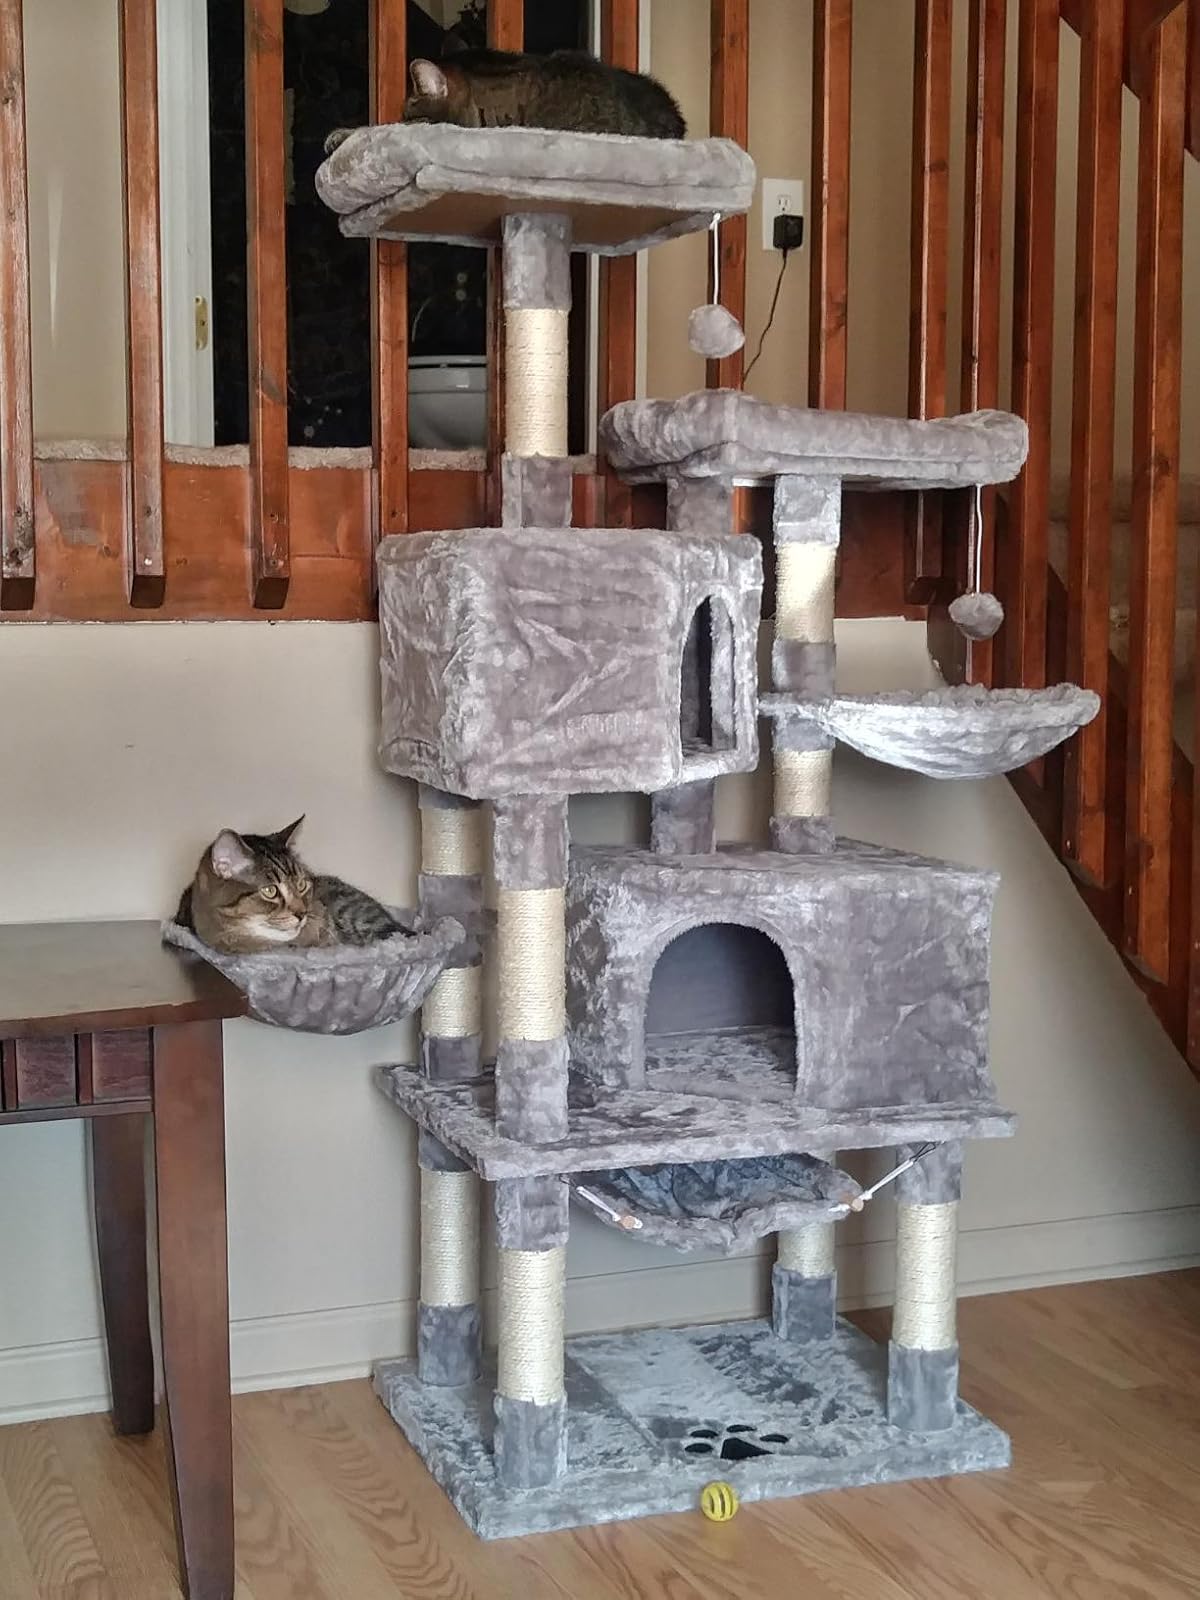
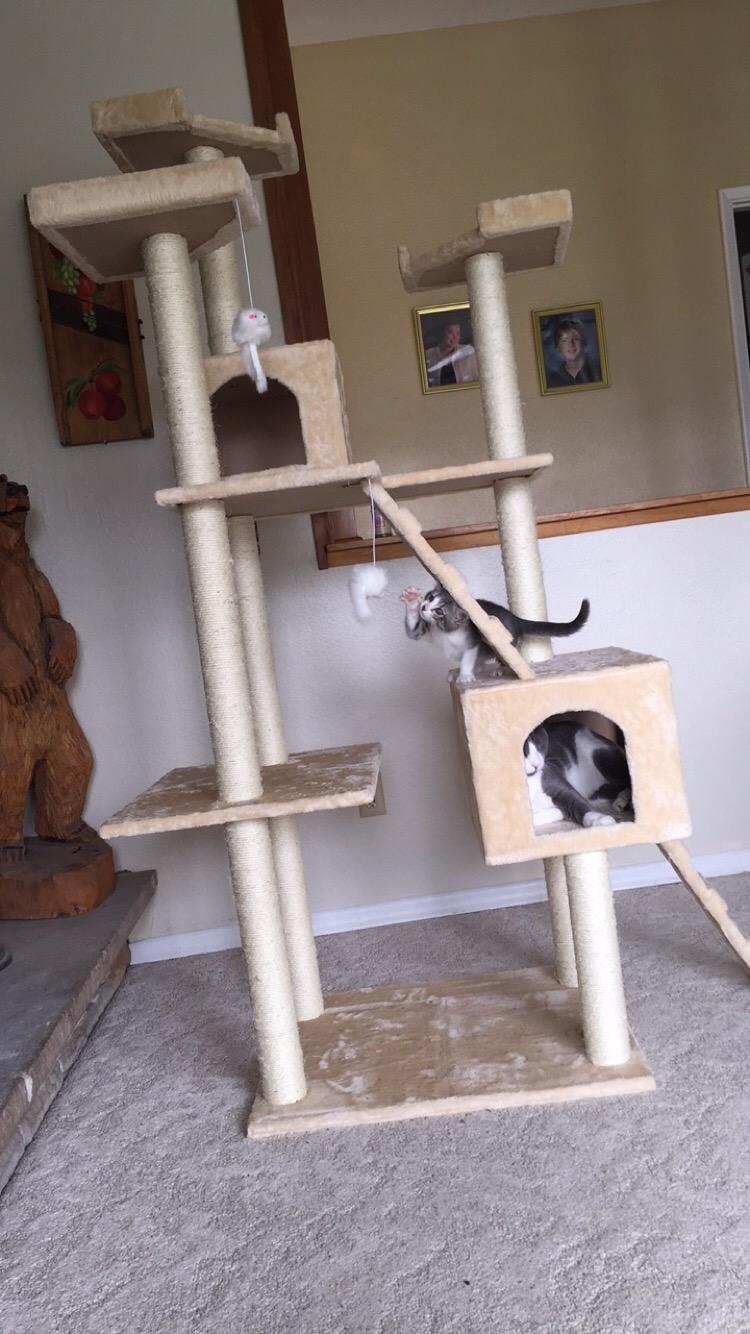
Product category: items_cat tree
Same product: no